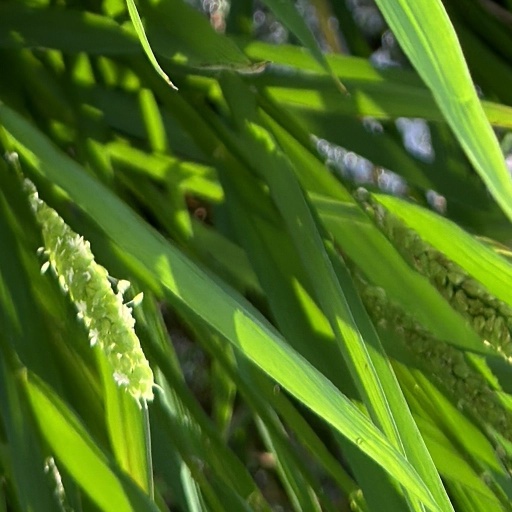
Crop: rice